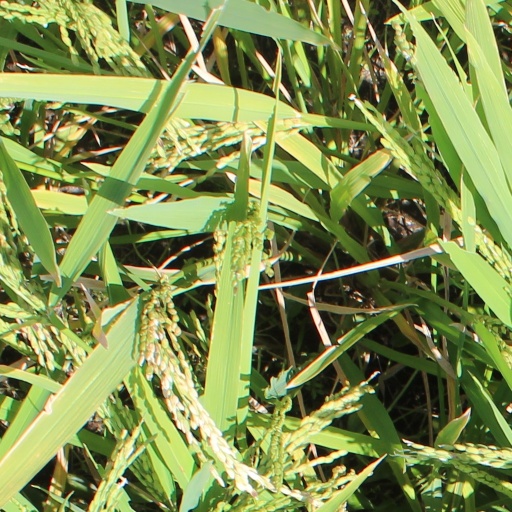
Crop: rice